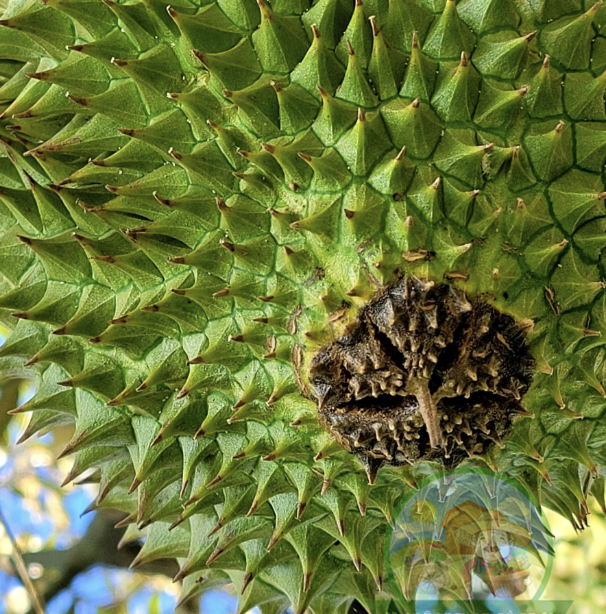
Label: fruit_rot